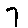
Label: 7